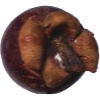
Label: Mangostan 1